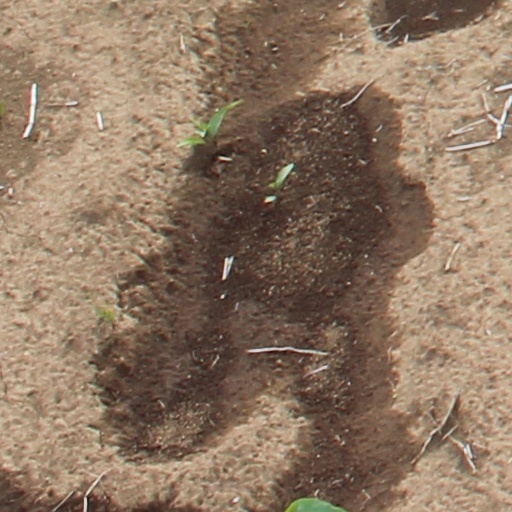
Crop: wheat